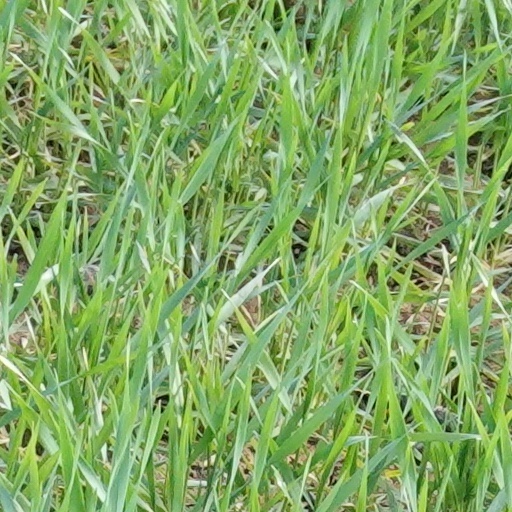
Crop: wheat